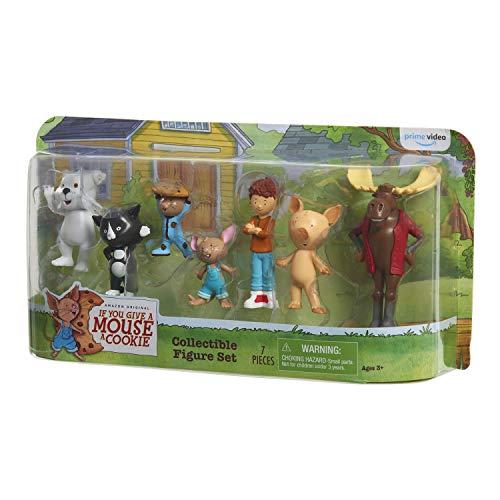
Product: If You Give a Mouse a Cookie 7 Piece Collectible Figure Set
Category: Toys & Games | Toy Figures & Playsets | Action Figures
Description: From the Amazon original series, If you give a Mouse a Cookie, this 7 piece collectible figure set makes the perfect gift set and includes Mouse, Oliver, Moose, dog, cat, mouse in his pajamas, holding a cookie, and pig.
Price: $19.99
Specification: ProductDimensions:5x2.2x7inches|ItemWeight:9.1ounces|ShippingWeight:9.1ounces(Viewshippingratesandpolicies)|ASIN:B07RZ3MVR6|Itemmodelnumber:68516|Manufacturerrecommendedage:36months-10years